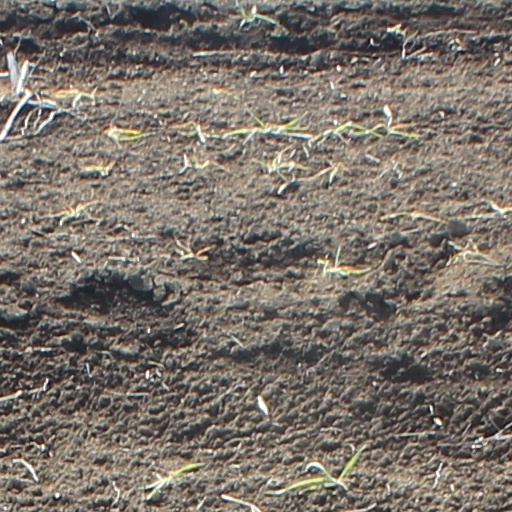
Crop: wheat